National Cycle Route 622

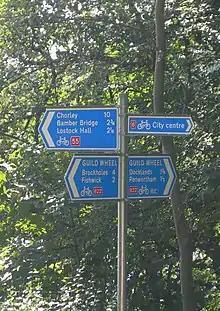
NCR 622 sign in Avenham Park at the junction of NCR 6 and 55

National Cycle Route 622, the Preston Guild Wheel, part of the National Cycle Network in North West England, is a 21-mile cycle and walking route encircling the city of Preston in Lancashire and is one of the city's flagship Guild Legacy projects from the 2012 Preston Guild.